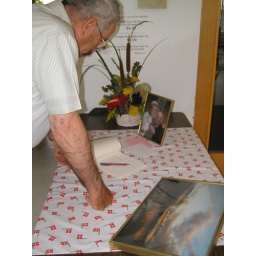
Dad's brother at sign in book